Grizedale College, Lancaster

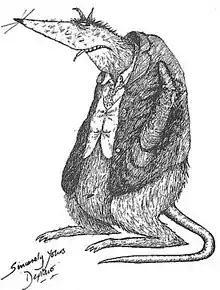
Depravo the Rat, former school mascot

Grizedale was one of the last colleges to be built on the Bailrigg campus in 1974. It initially shared accommodation and administration with Pendle College. Grizedale was in the old 'E' Block and Pendle in the old 'J' block. This arrangement continued until Grizedale took over 'J Block' in 1993, and new accommodation to the south of Grizedale, originally intended for Grizedale itself, was completed for Pendle in 1994.